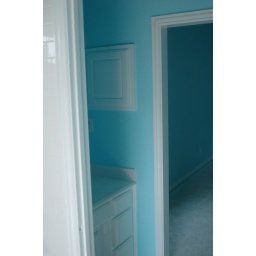
The Jack and Jill sink in The Boy's bathroom at the new house. 5/18/07